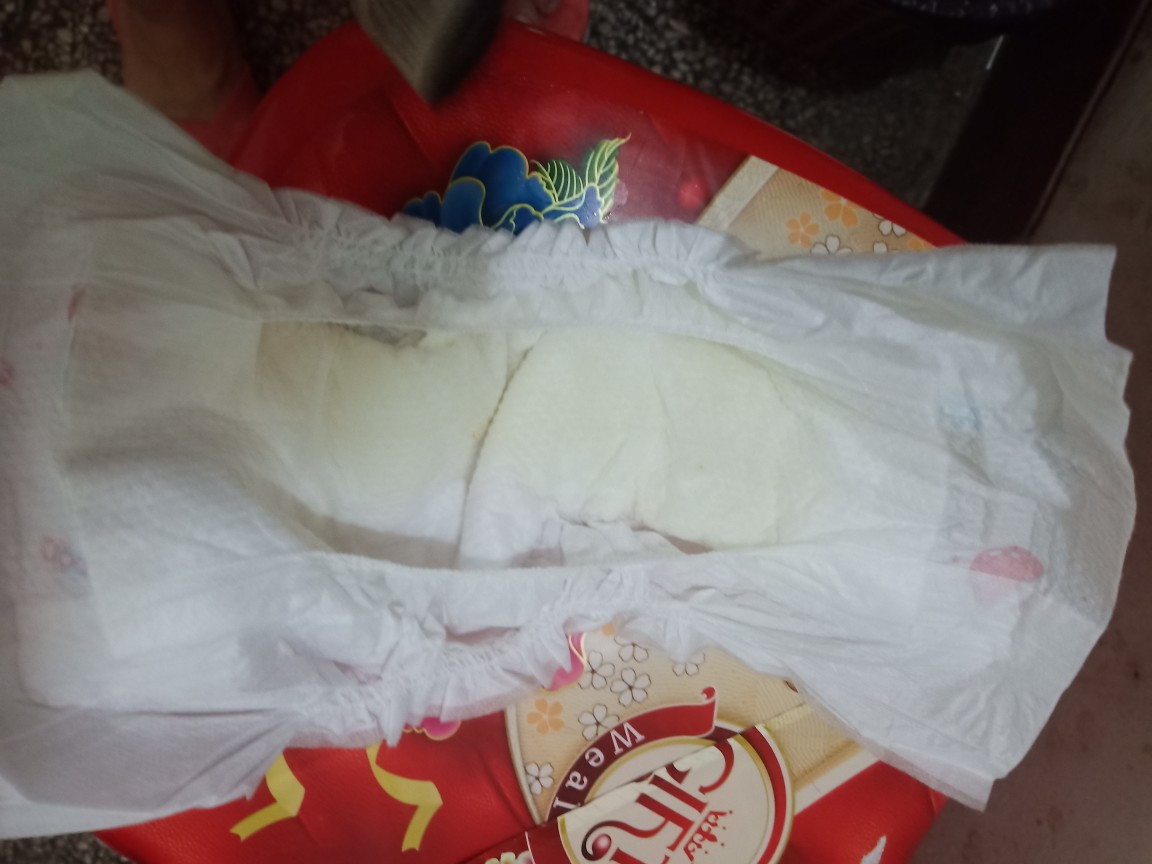
Label: trash